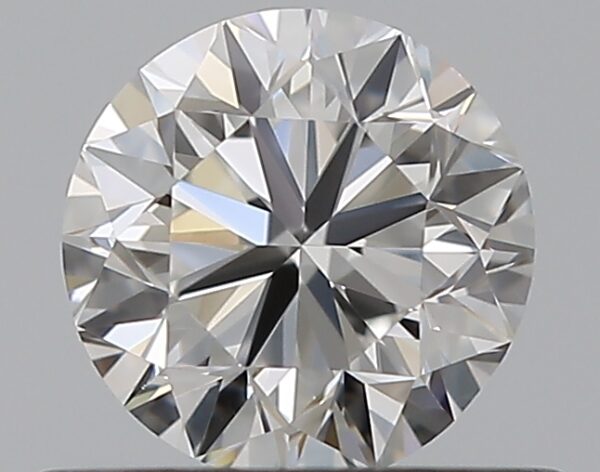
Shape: round
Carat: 0.5
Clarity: VS2
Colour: E
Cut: VG
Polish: EX
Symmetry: VG
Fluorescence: N
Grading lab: GIA
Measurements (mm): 4.89 x 4.96 x 3.17